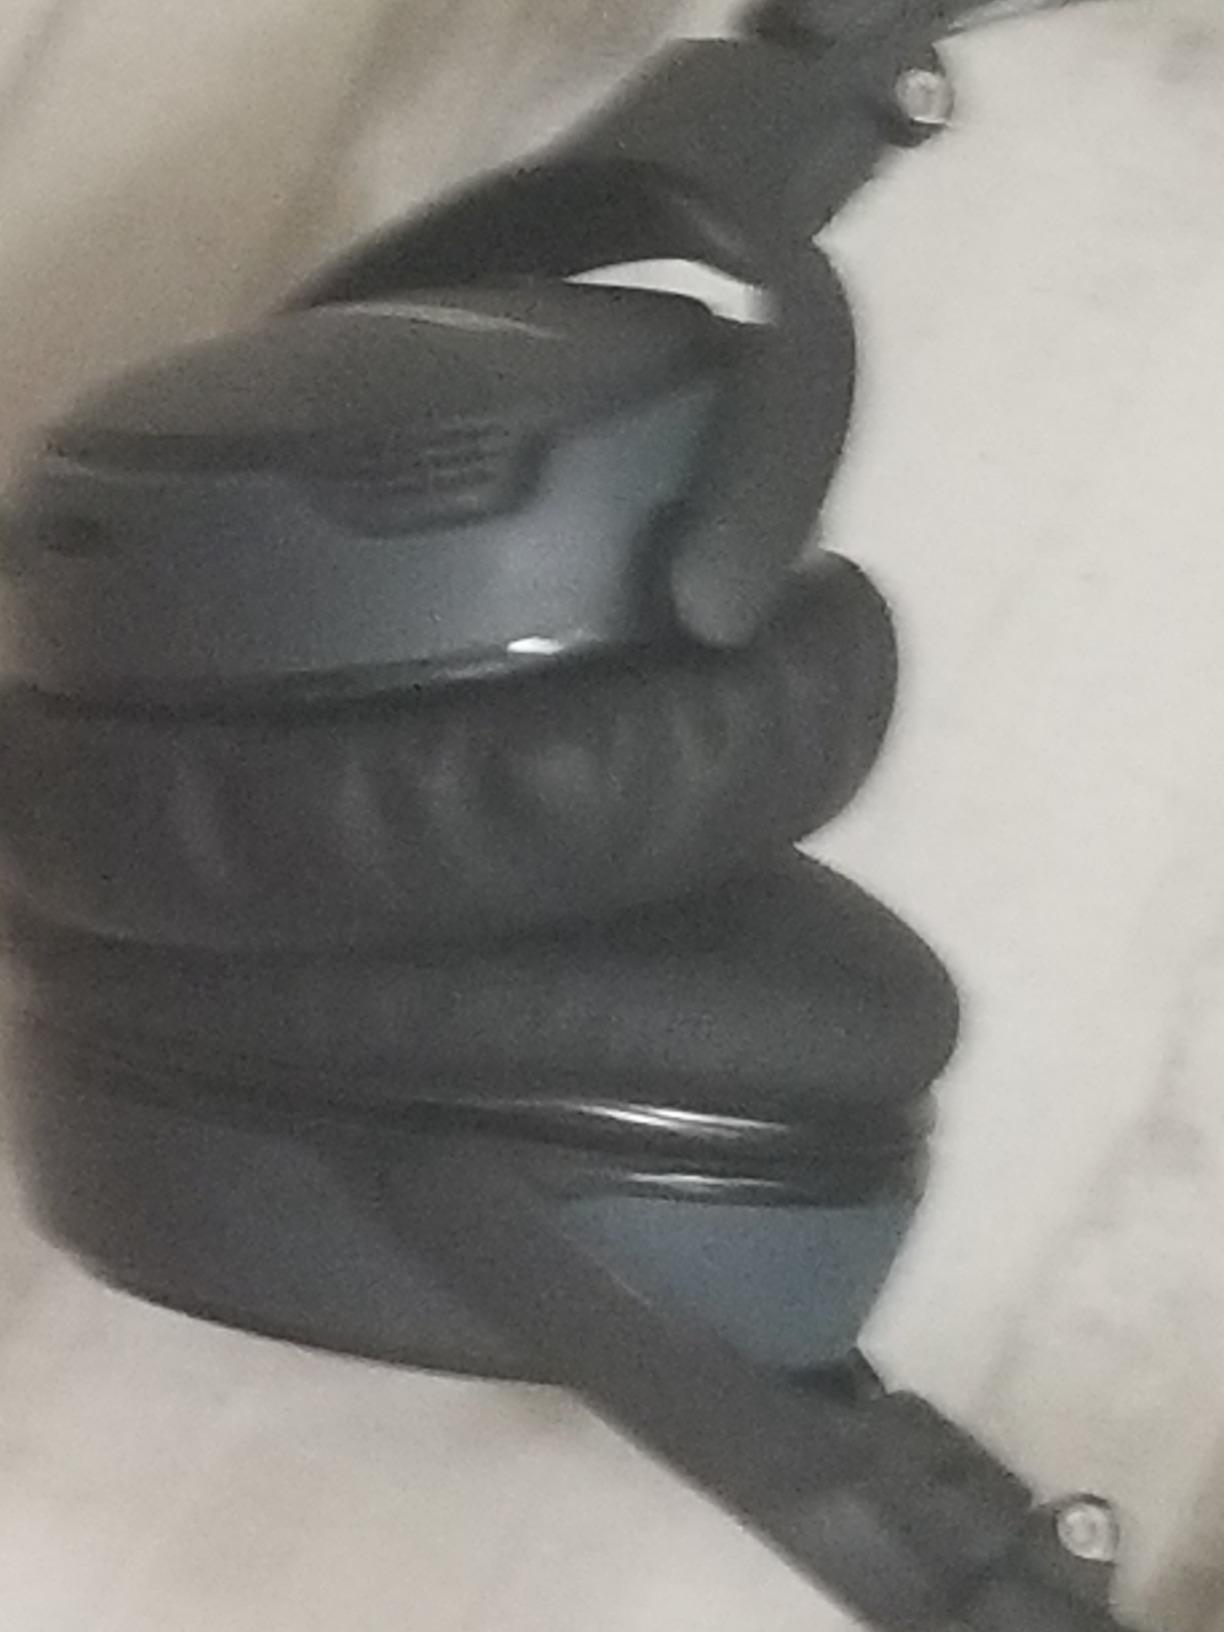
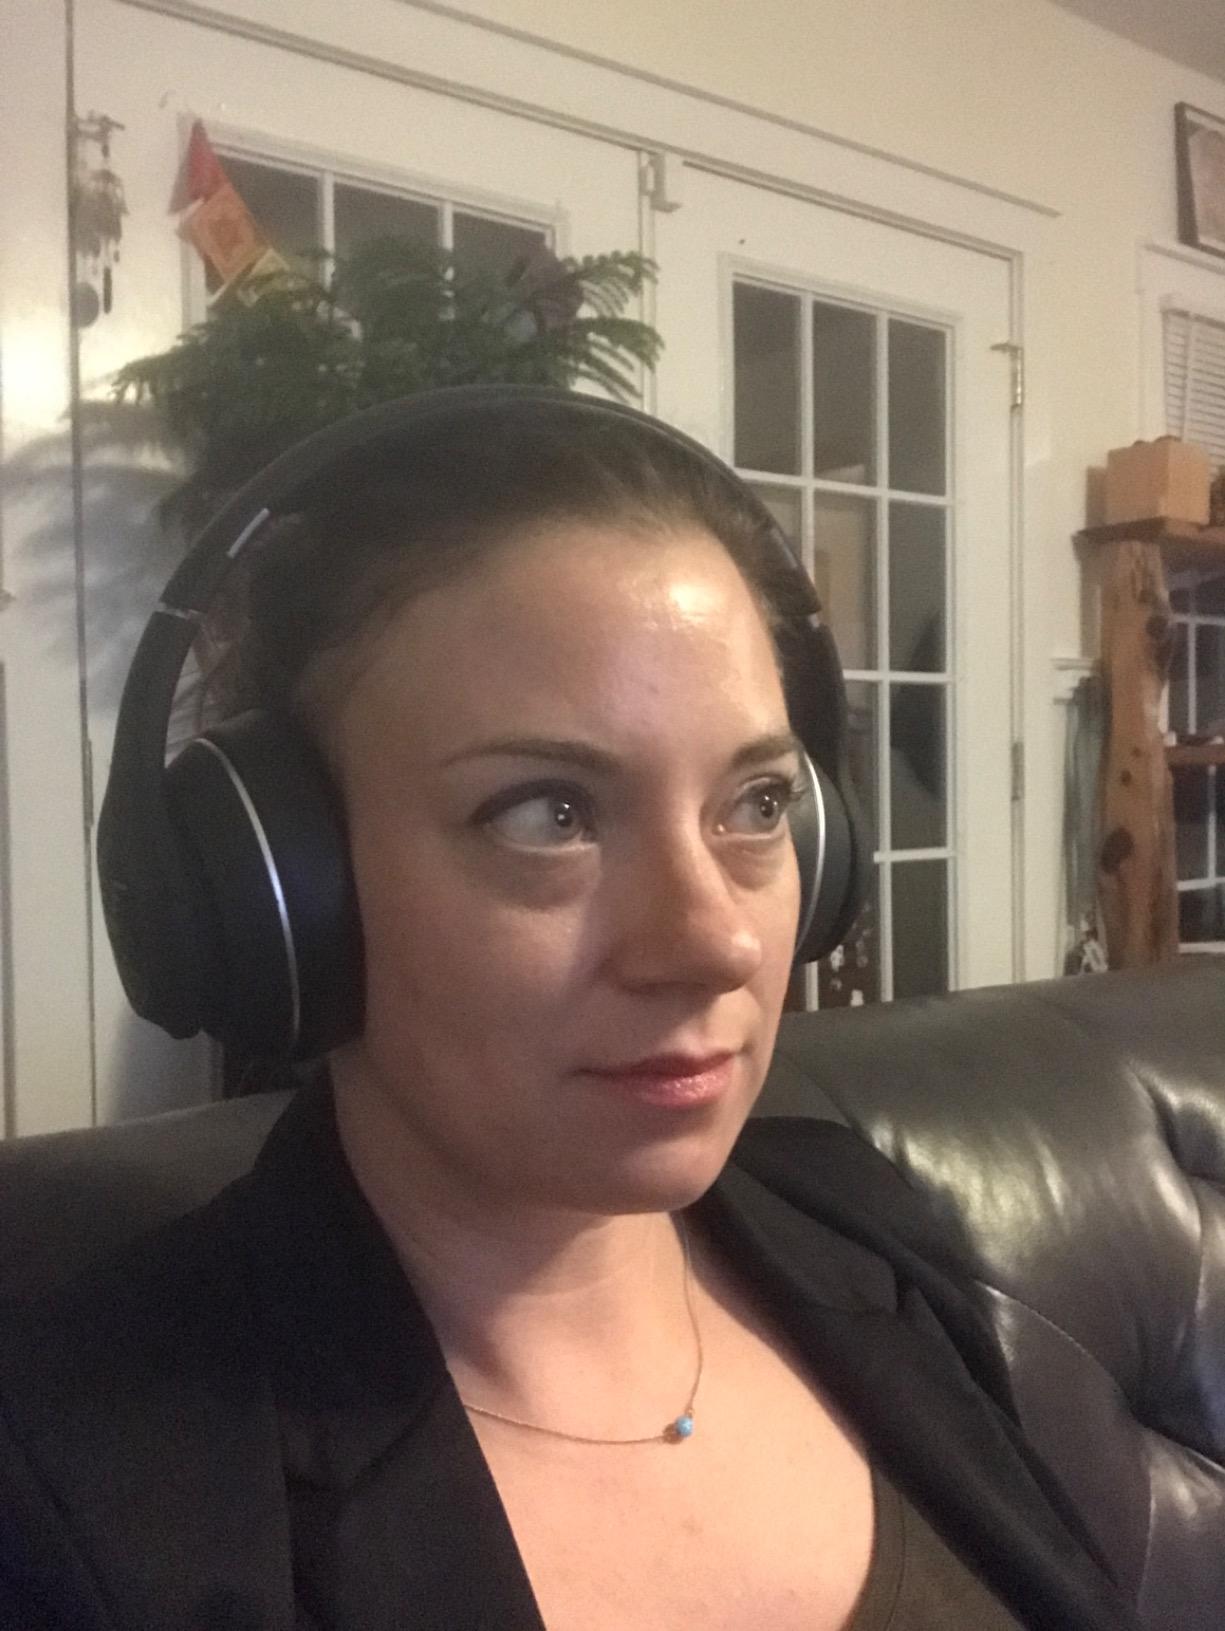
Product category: headphones
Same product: no